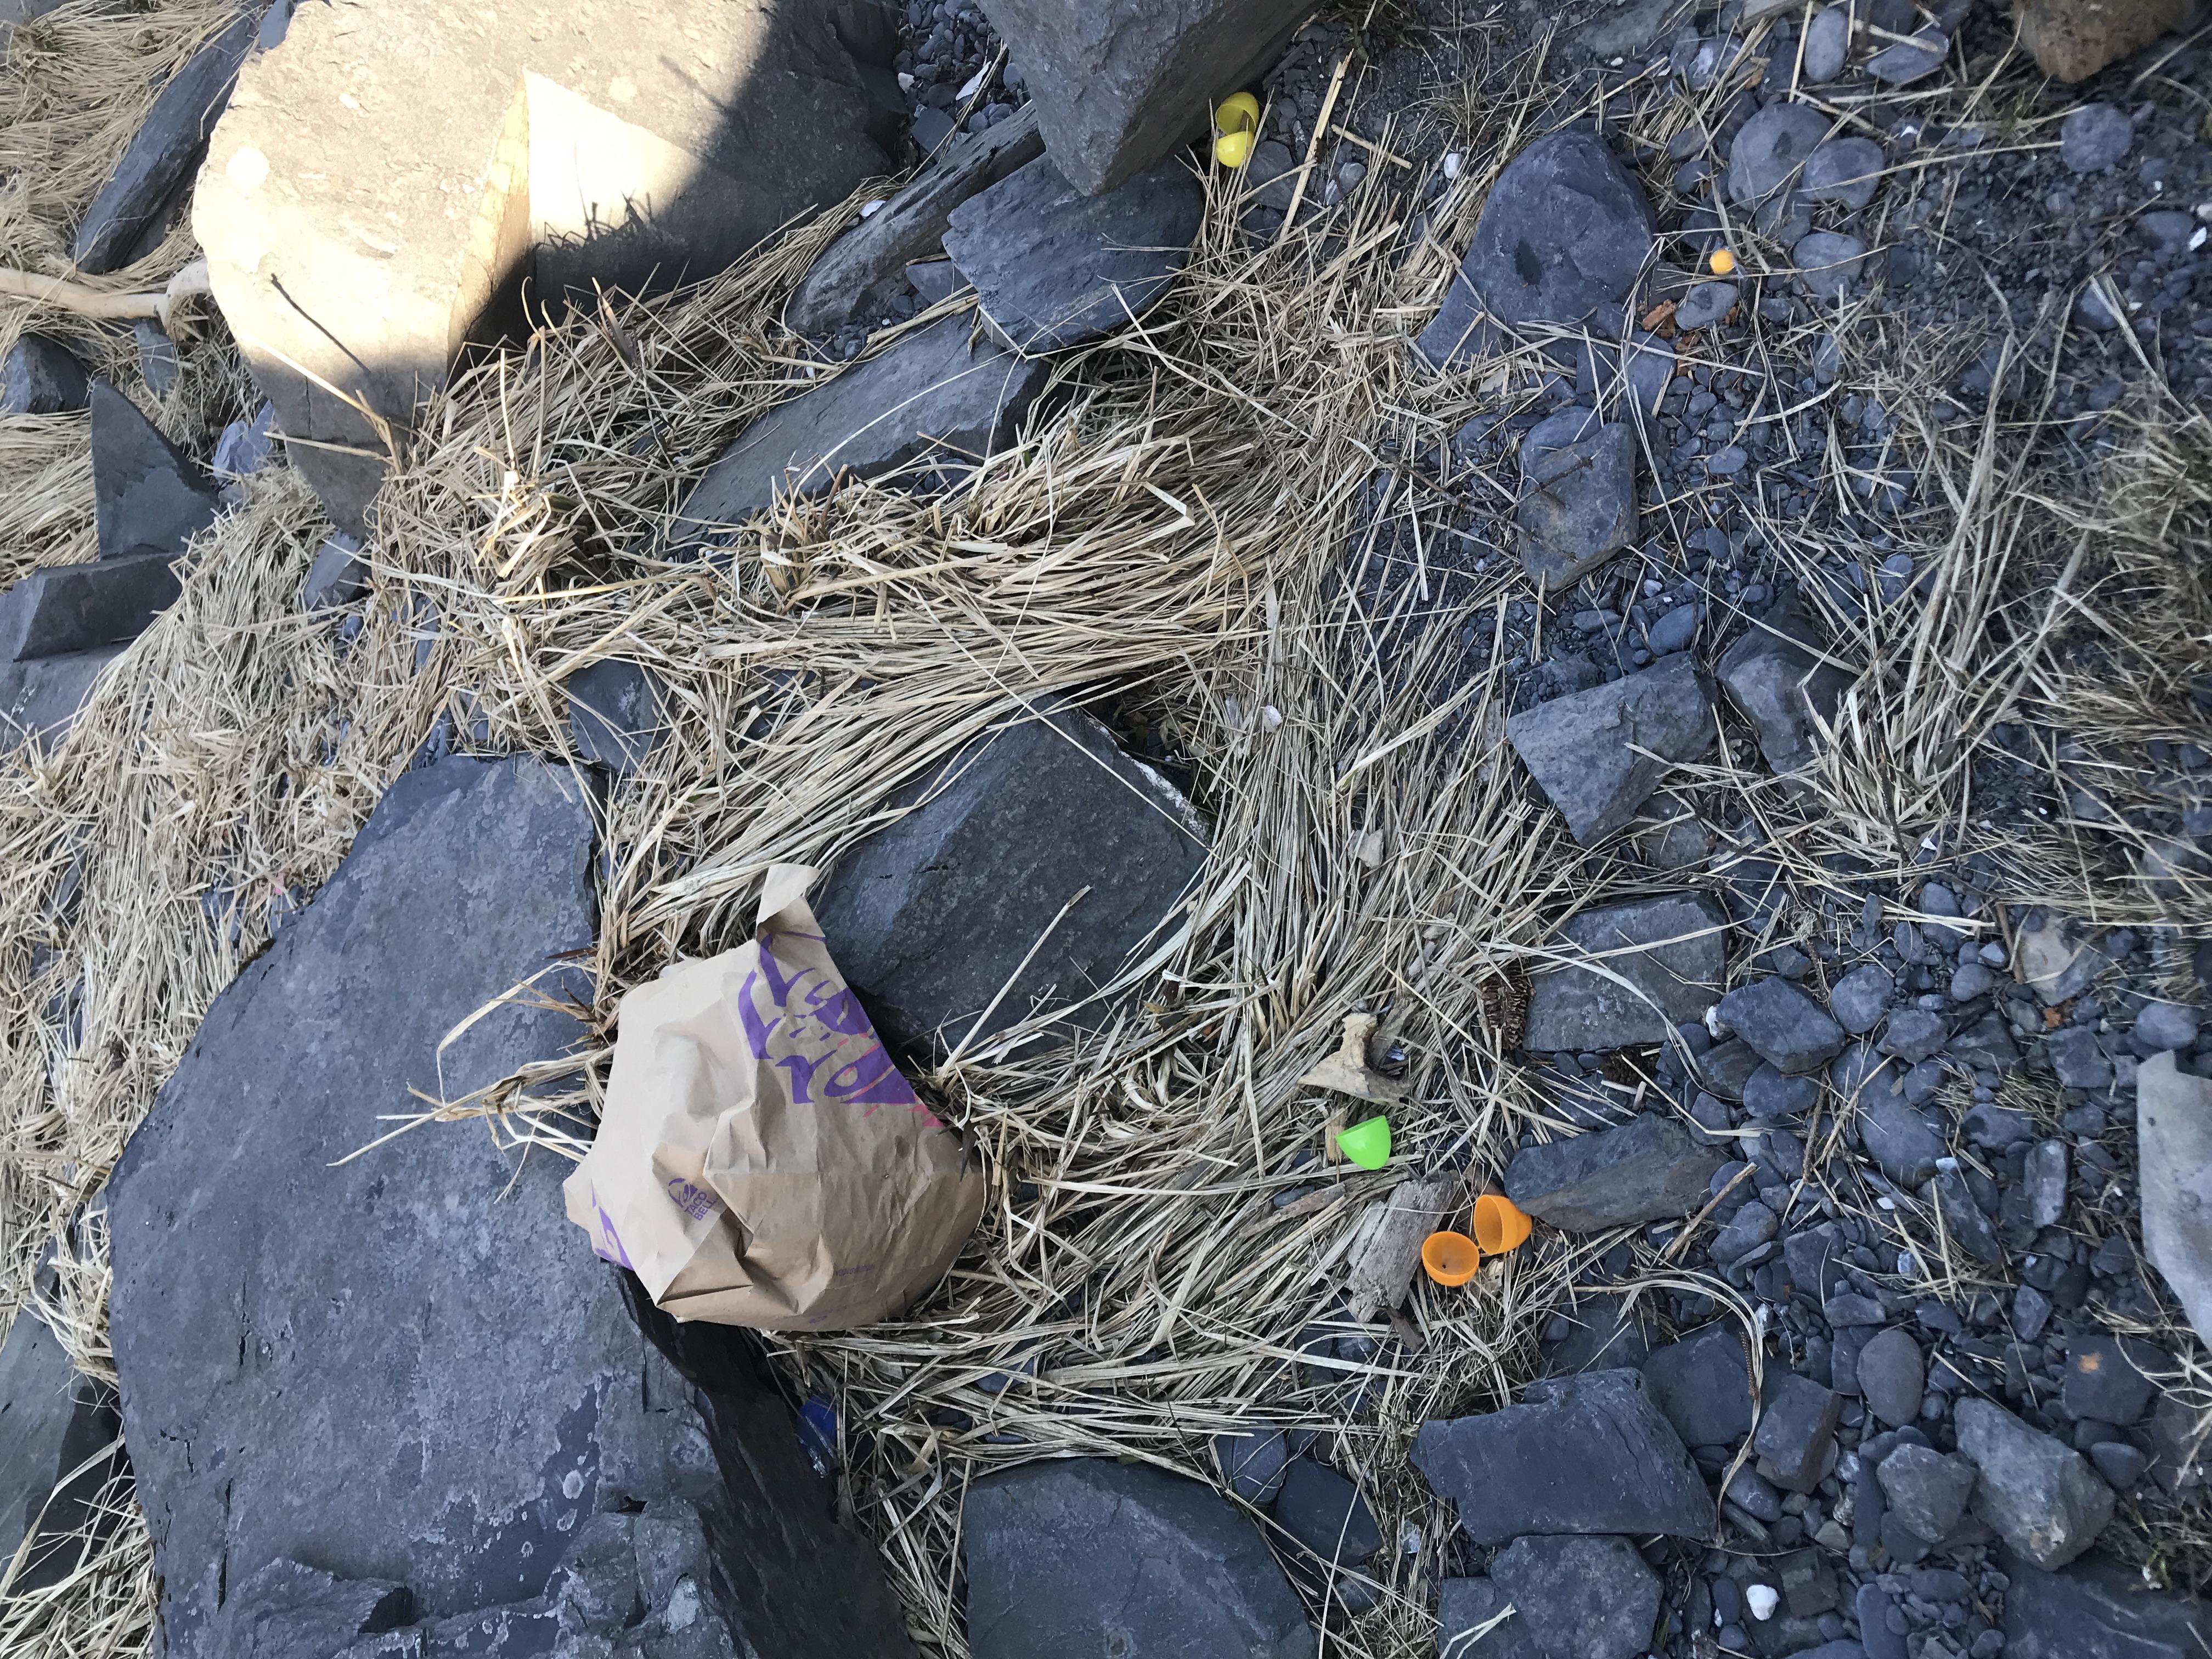
Object: Other plastic (Other plastic)

Object: Other plastic (Other plastic)

Object: Other plastic (Other plastic)

Object: Other plastic (Other plastic)

Object: Other plastic (Other plastic)

Object: Paper bag (Paper bag)

Object: Other plastic (Other plastic)

Object: Unlabeled litter (Unlabeled litter)